British West Indies

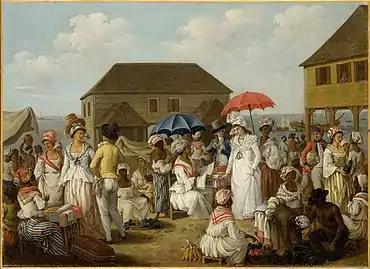
A linen market in Dominica in the 1770s

Sir William Stapleton established the first federation in the British West Indies in 1674. He set up a General Assembly of the Leeward Islands in St. Kitts. Stapleton's federation was active between 1674 and 1685, during his term as governor, and the General Assembly met regularly until 1711.